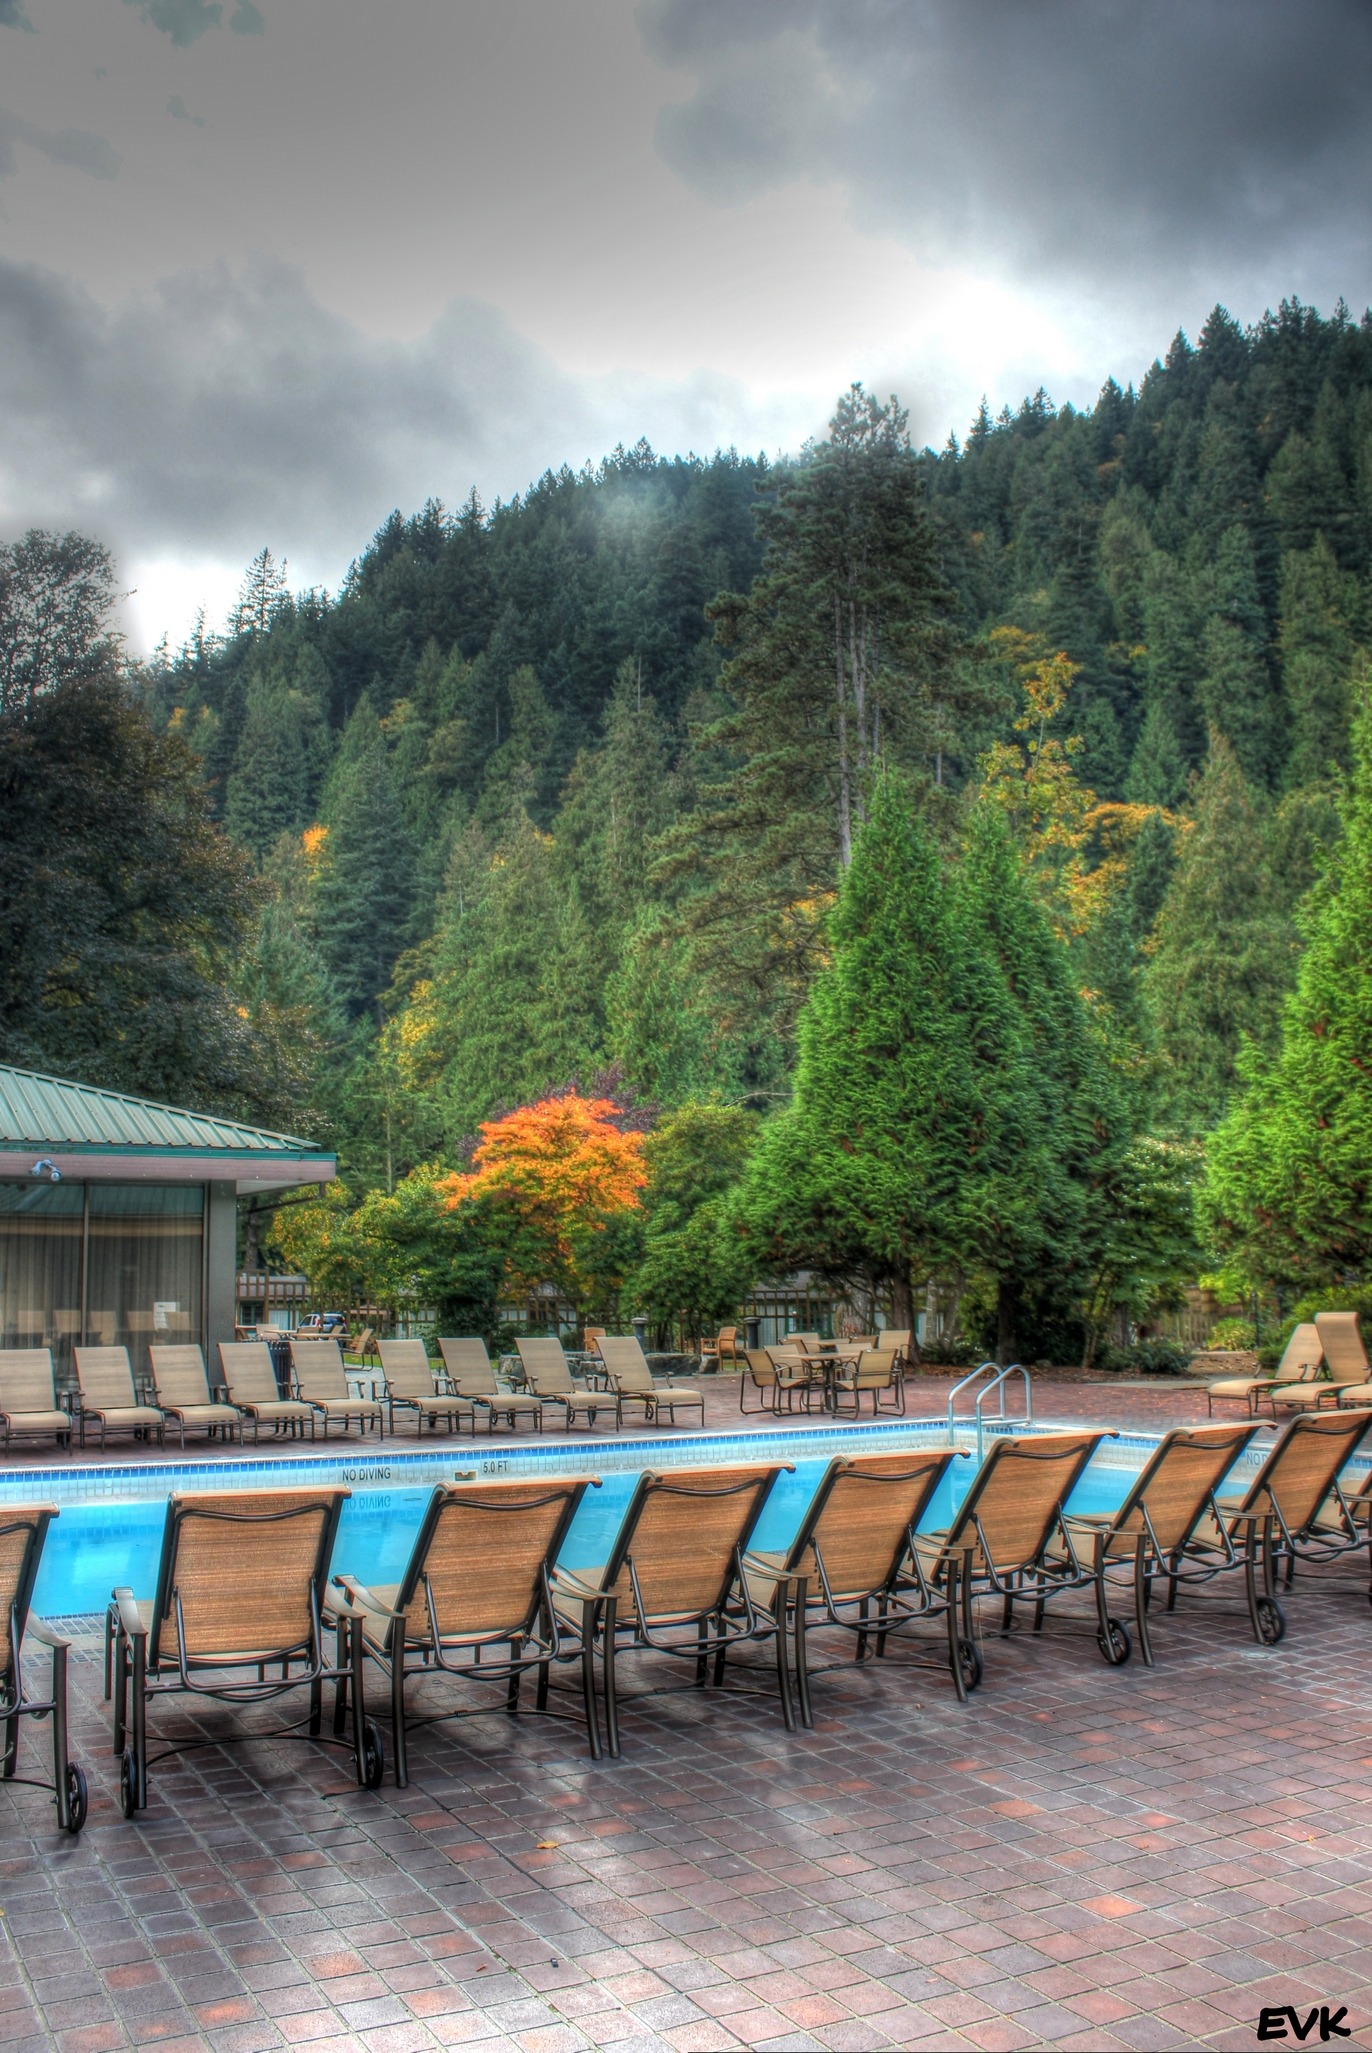
landscape, tree, nature, forest, wilderness, mountain, lake, river, vacation, pool, swim, autumn, season, relaxation, hotel, harrison, hotsprings